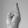
ASL letter: R